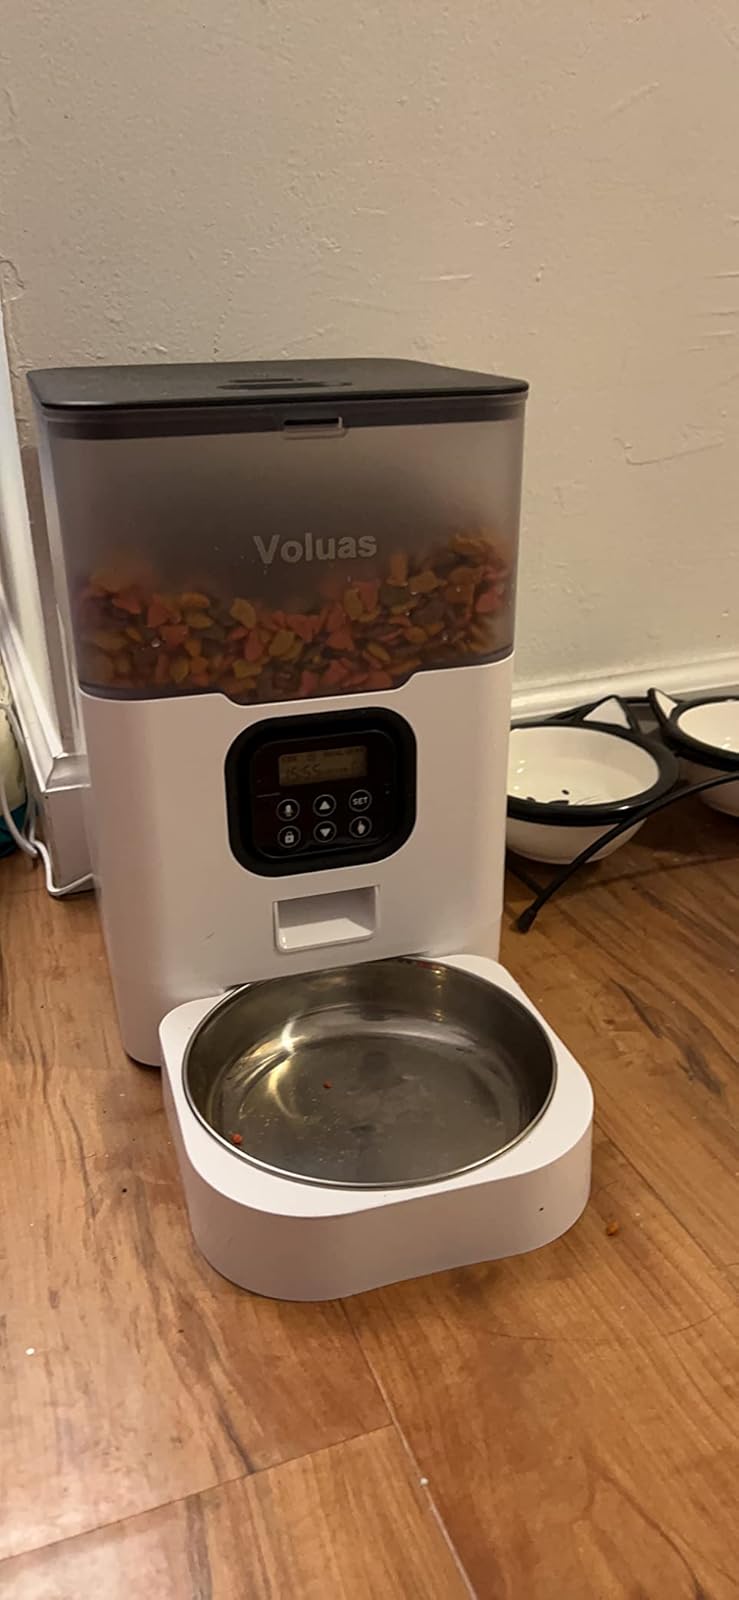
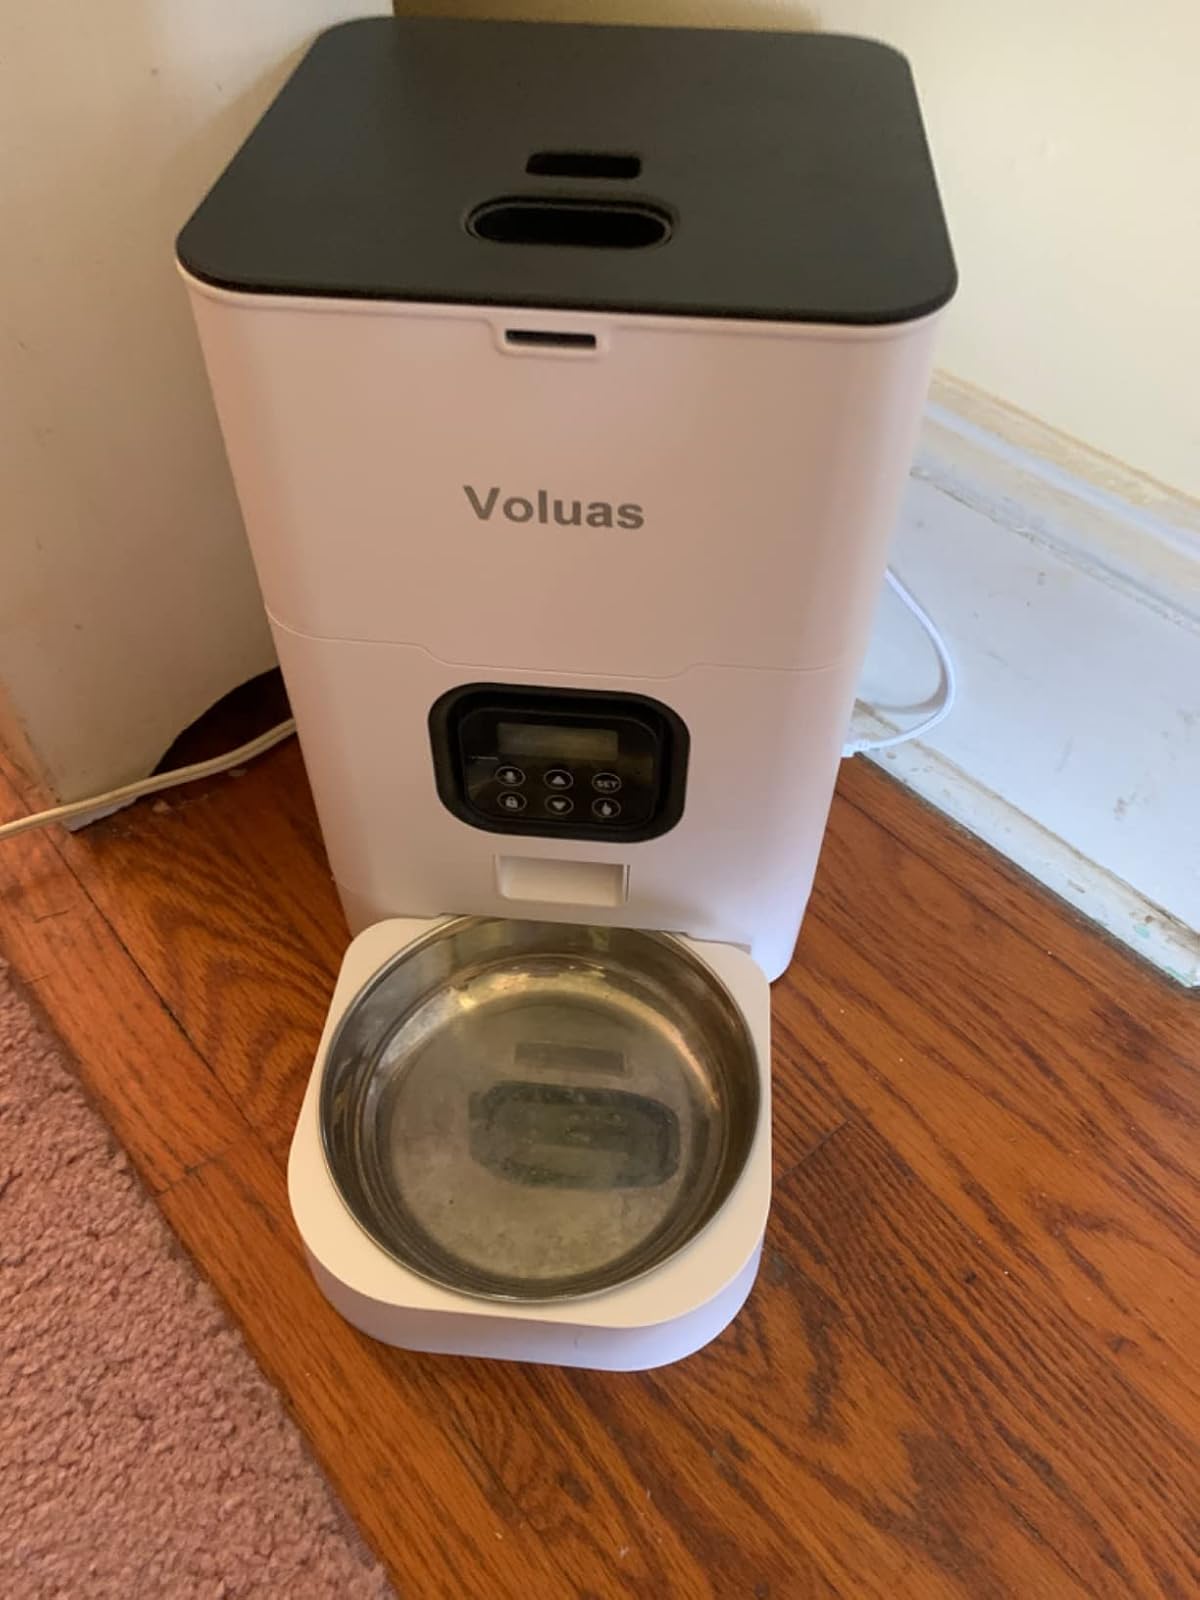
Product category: items_feeder
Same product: no